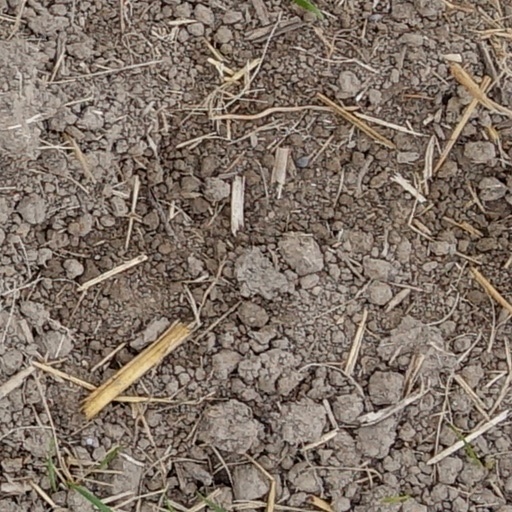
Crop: wheat